Neckar

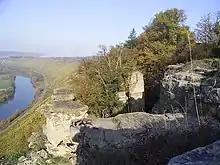
View from the Hessigheimer rock gardens into the Neckar valley

The river deepening was also caused by the further rise of the Black Forest as well as the retracting erosion of the attacking younger Neckar route. This younger Neckar route tapped the primal Neckar system at Plochingen (hence the "Neckarknie"), which flowed through the primal lone to the primal Danube. Another influence on this river area was the Schurwald, a dissected cuesta of the filder rift, working as a river guideline.